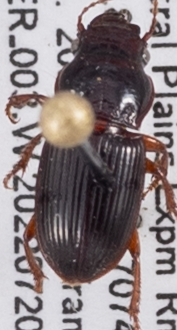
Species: Cratacanthus dubius
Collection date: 2022-07-20
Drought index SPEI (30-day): -0.13
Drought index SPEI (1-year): -2.09
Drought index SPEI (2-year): -1.16